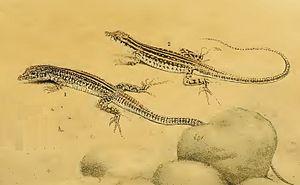
Pseuderemias mucronata est une espèce de sauriens de la famille des Lacertidae.
Pseuderemias est un genre de sauriens de la famille des Lacertidae.